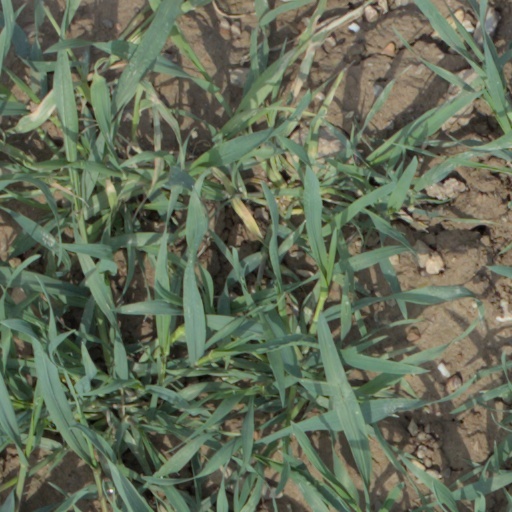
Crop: wheat